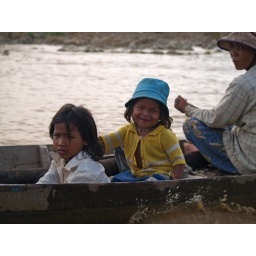
A sweet girl in yellow smiles at the camera as our boat passes theirs.